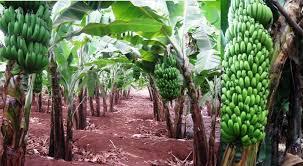
Shamba la migomba lenye migomba mingi iliyopandwa kwa mistari. Ardhi kati ya migomba inaonekana kuwa nyekundu au kahawia. Baadhi ya migomba inaonekana kuwa na ndizi changa.